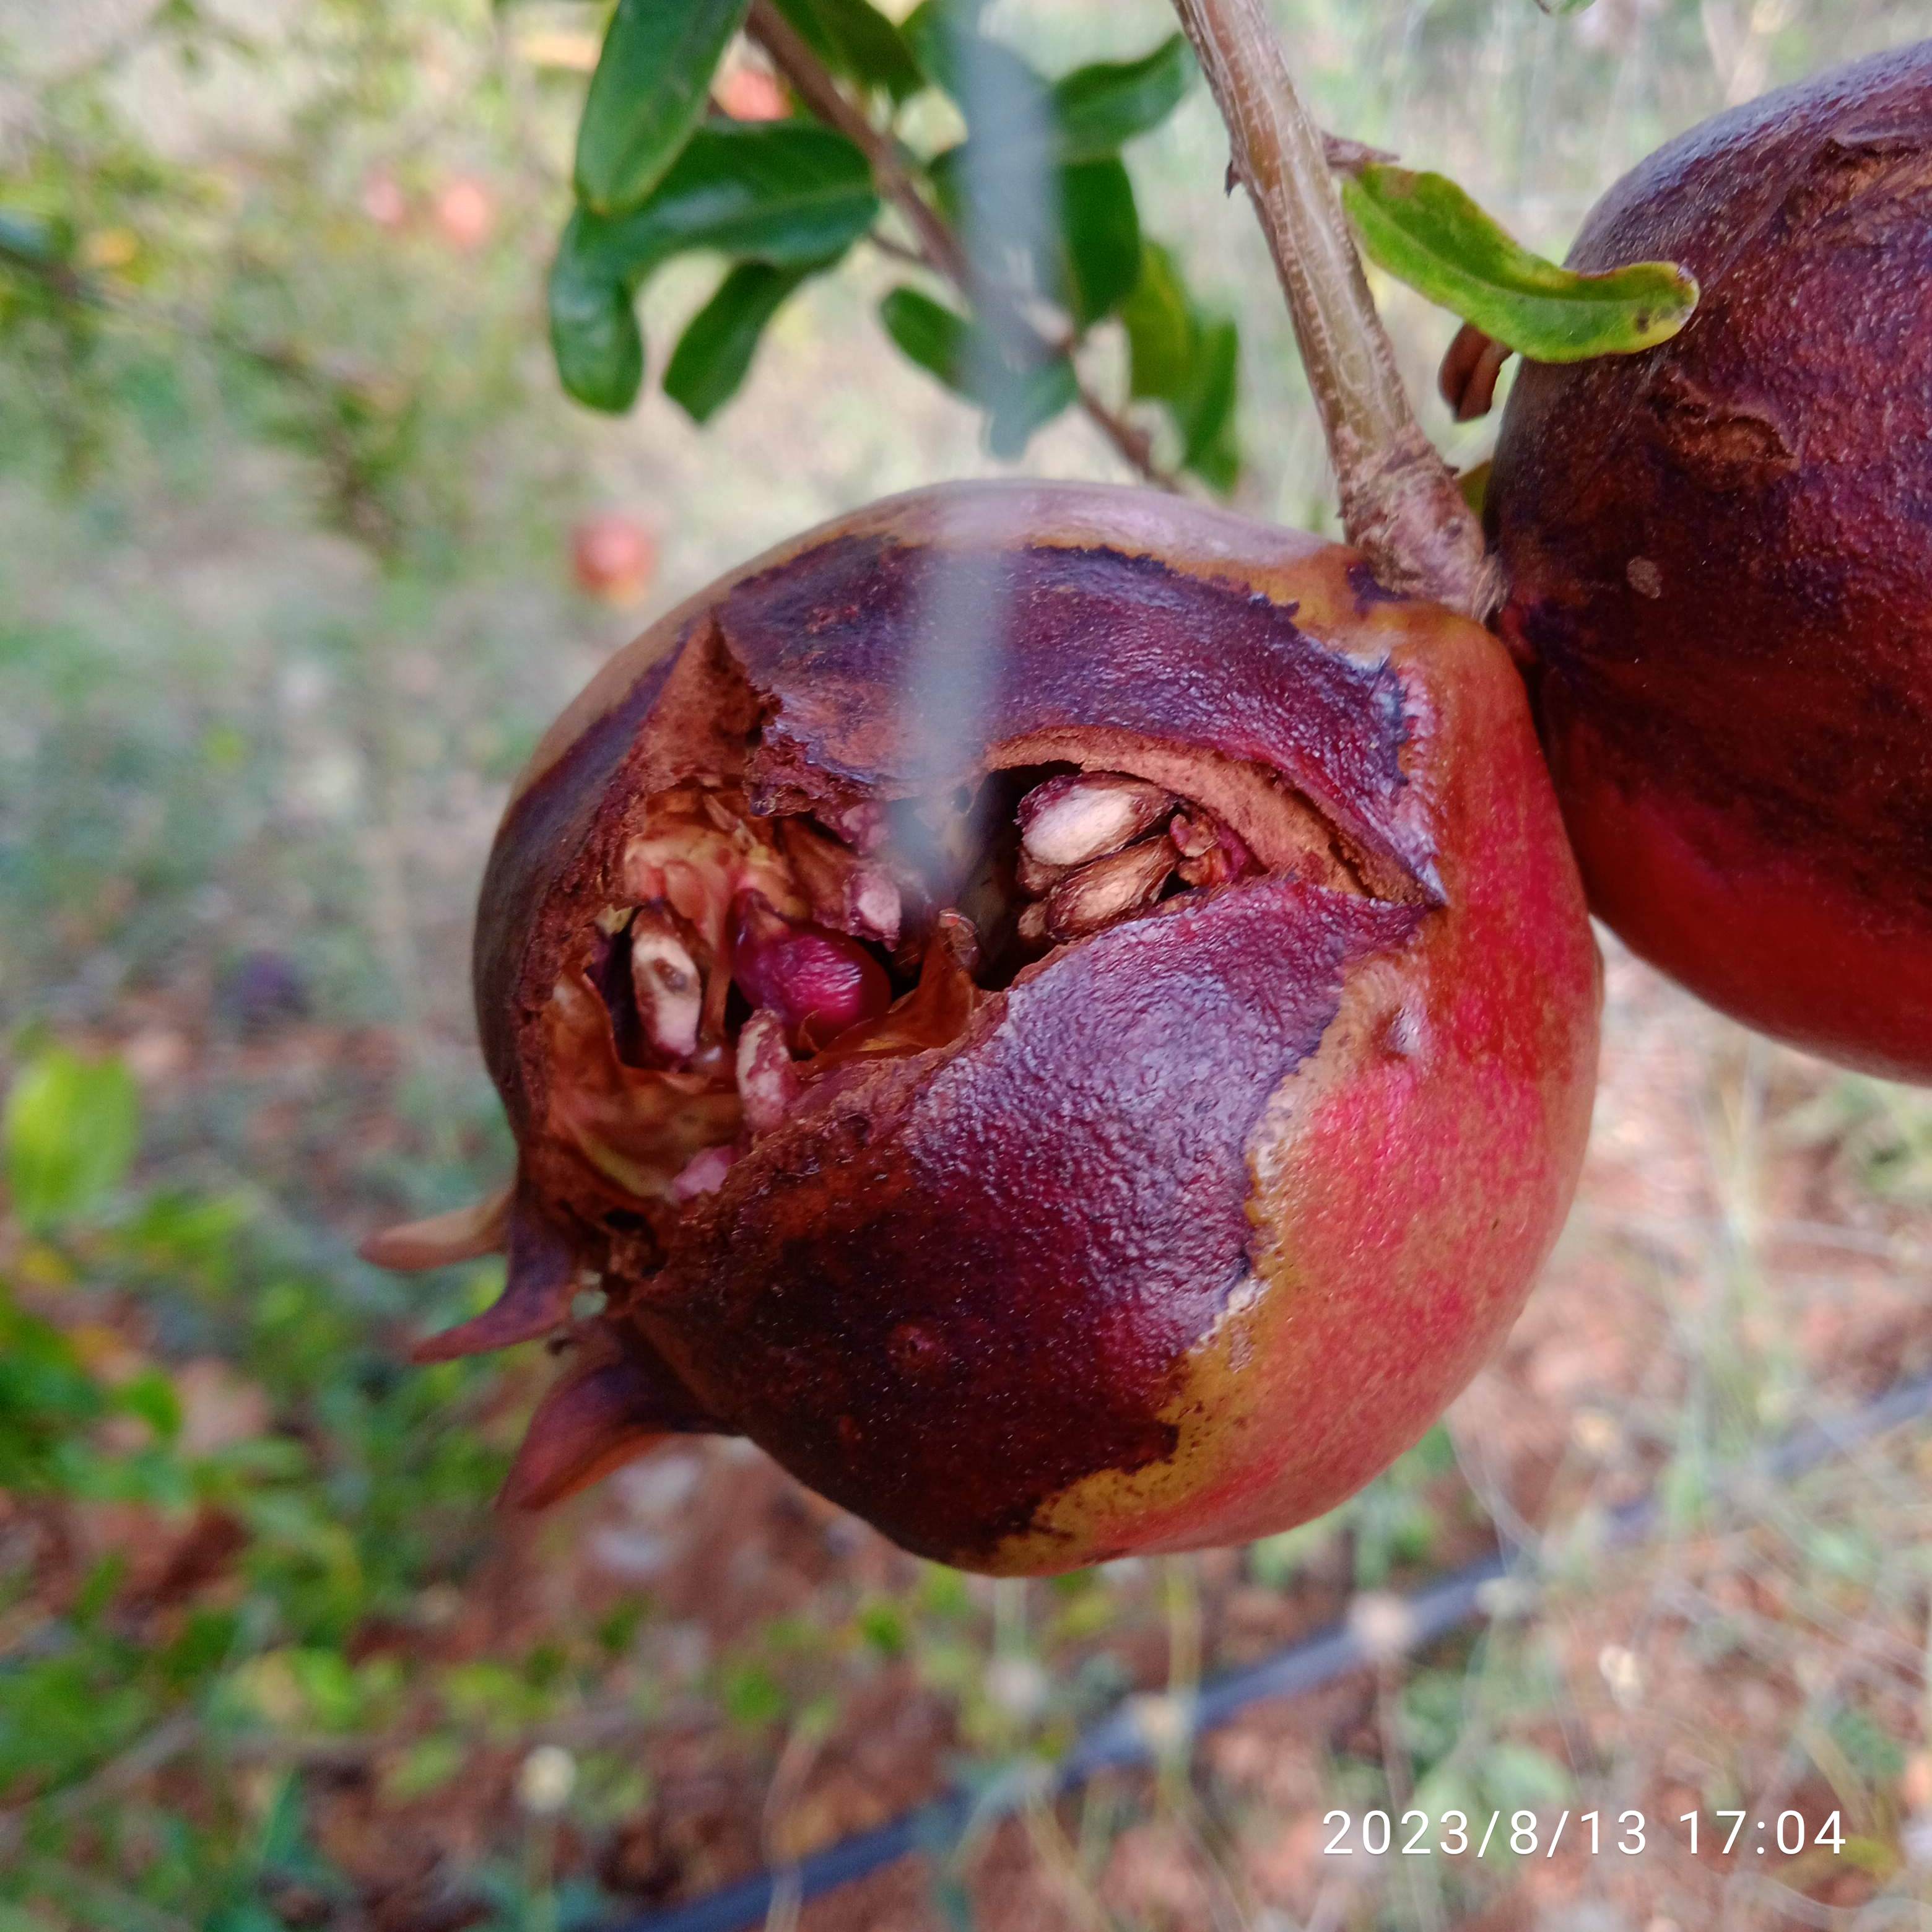
Label: Bacterial_Blight